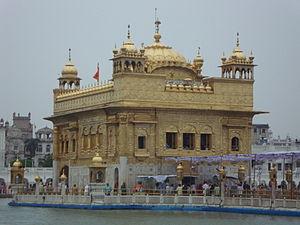
Bhai Mani Singh est un de ceux qui ont accompagné les quatre derniers Gurus du sikhisme. Il est devenu un érudit et un martyr dans l'histoire du sikhisme. Il a été l'intendant, de Guru Gobind Singh, le dixième gourou, à partir de 1691. Ce poste lui a permis d'acquérir une connaissance certaine du mouvement sikh. Il a aussi reçu les titres de prédicateur, et interprète des Écritures saintes. Après la mort du Guru Gobind Singh il a été nommé administrateur du Temple d'Or. Peu avant sa mort, il a achevé la compilation des écrits du dixième gourou, le Dasam Granth, un livre vénéré par les croyants. Sa fin est arrivée parce qu'il a protégé son peuple. Ayant demandé au gouverneur Zakaria Khan d'organiser le festival Diwali à Amritsar, celui-ci l'a autorisé en échange d'un taxe. Cependant il s'agissait d'une ruse car le gouverneur avait décidé de tuer les sikhs présents pour ces jours de fêtes. Bhai Mani Singh l'a appris et a réussi à prévenir ses frères de foi. Le gouverneur a alors fait capturer Bhai Mani Singh et sous prétexte de ne pas avoir payé la taxe, l'a condamné à choisir entre devenir mulsuman ou la mort. Le sikh a préféré garder sa foi.